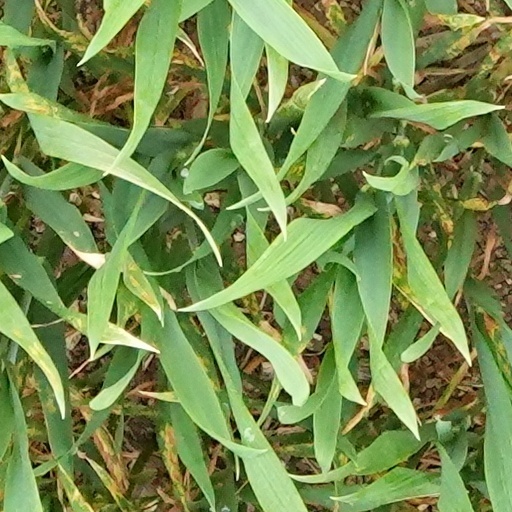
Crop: wheat